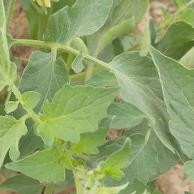
Crop: Tomato
Condition: healthy-leaf